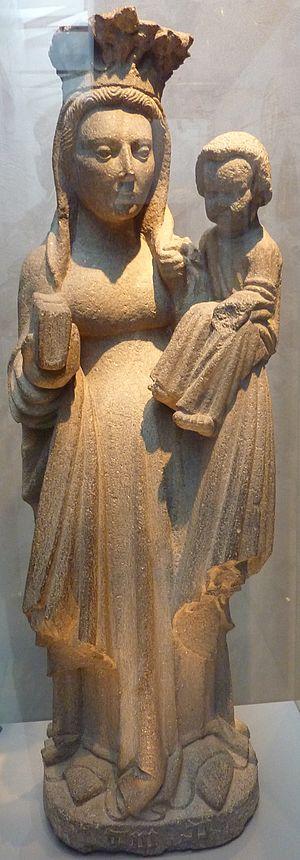
Vierge à l'Enfant Jésus (statue du XIIIe siècle en kersanton, Lesneven, musée de Bretagne à Rennes)
Lesneven [lɛsnəvɛ̃] est une commune du département du Finistère, en région Bretagne.